Cork City Ballet

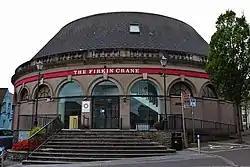
The Firkin Crane, in the Shandon area of Cork City, is a permanent base for Cork City Ballet, Crux Dance Theatre and other dance activities

Cork City Ballet is an Irish ballet company founded in 1992 by Alan Foley, a student of Joan Denise Moriarty. It is one of two professional ballet companies in Ireland. Cork City Ballet performs annually at Cork Opera House, staging (for example) a production of "Giselle" in 2011. It has also toured venues such as Wexford Opera House and The Helix in Dublin. Cork City Ballet has worked with a number of guest artists and companies such as Royal Swedish Ballet and Kirov Ballet. In 2012, Cork City Ballet commemorated the centenary of the birth of Joan Denise Moriarty, the founder of Irish Theatre Ballet, Ireland's first professional ballet company.